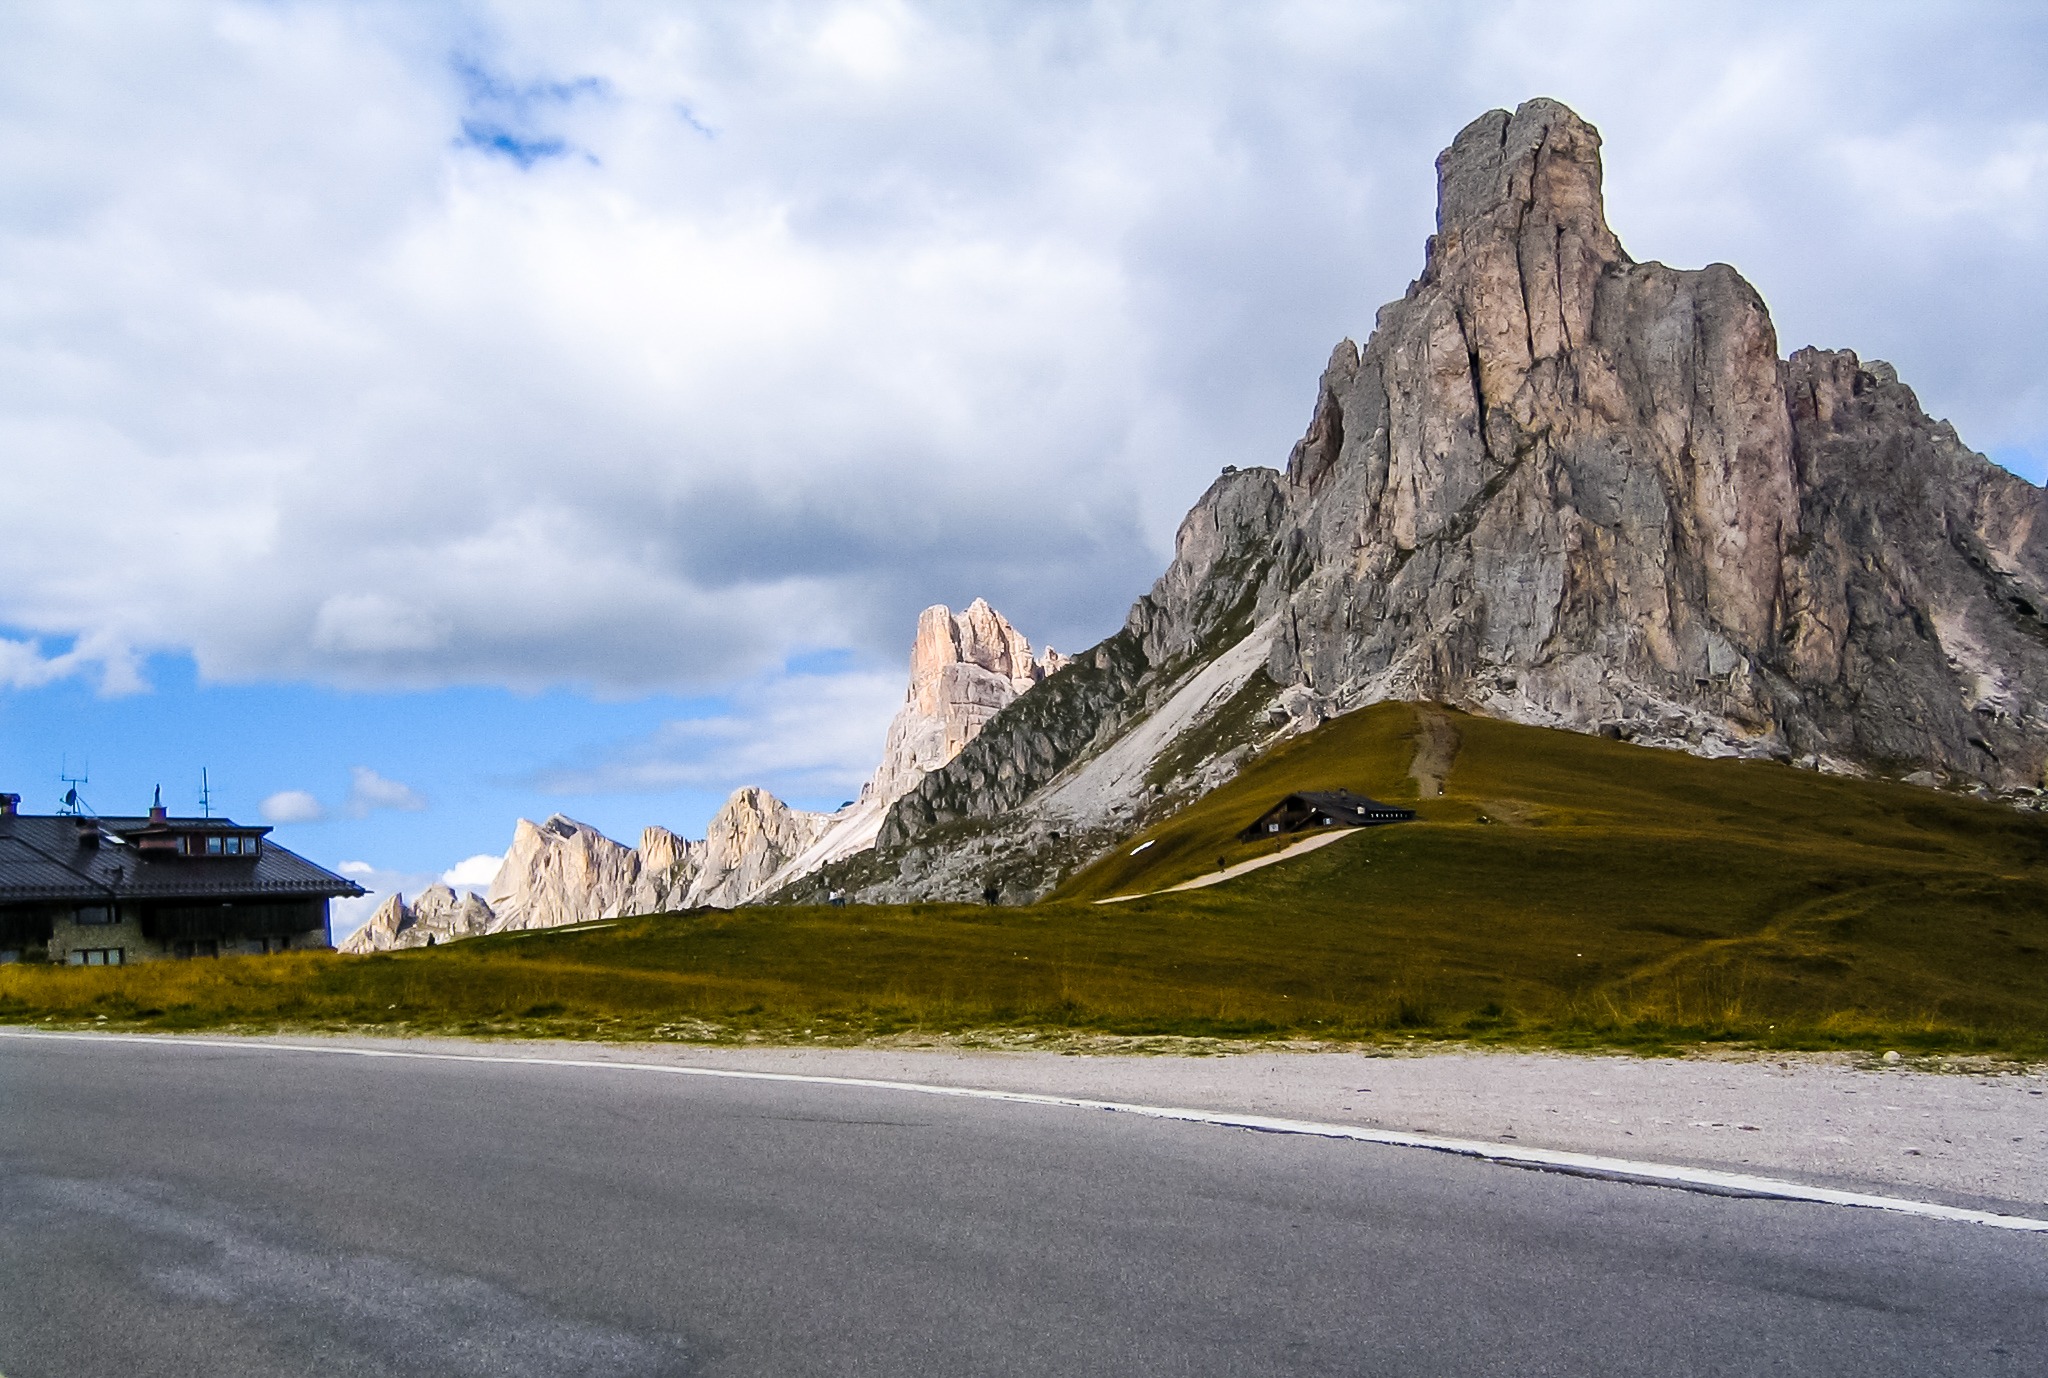
landscape, sea, coast, rock, mountain, cloud, road, hill, mountain range, vacation, cliff, terrain, road trip, mountains, alps, cape, dolomites, landform, mountainous landforms, giaupass